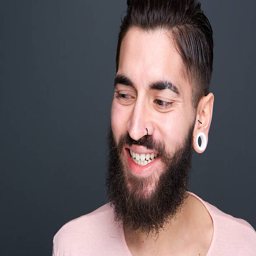
close up portrait of a modern young man